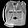
Label: Bag